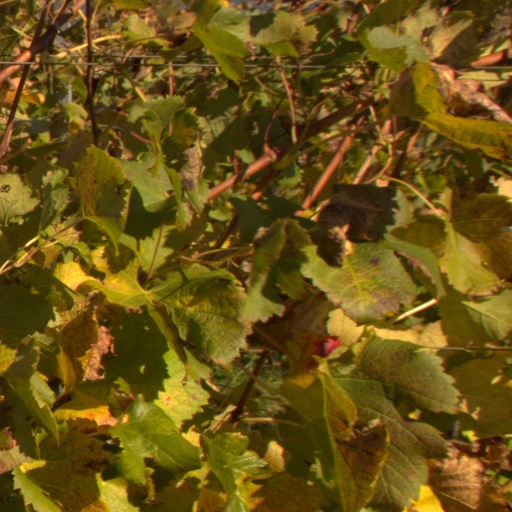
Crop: grape